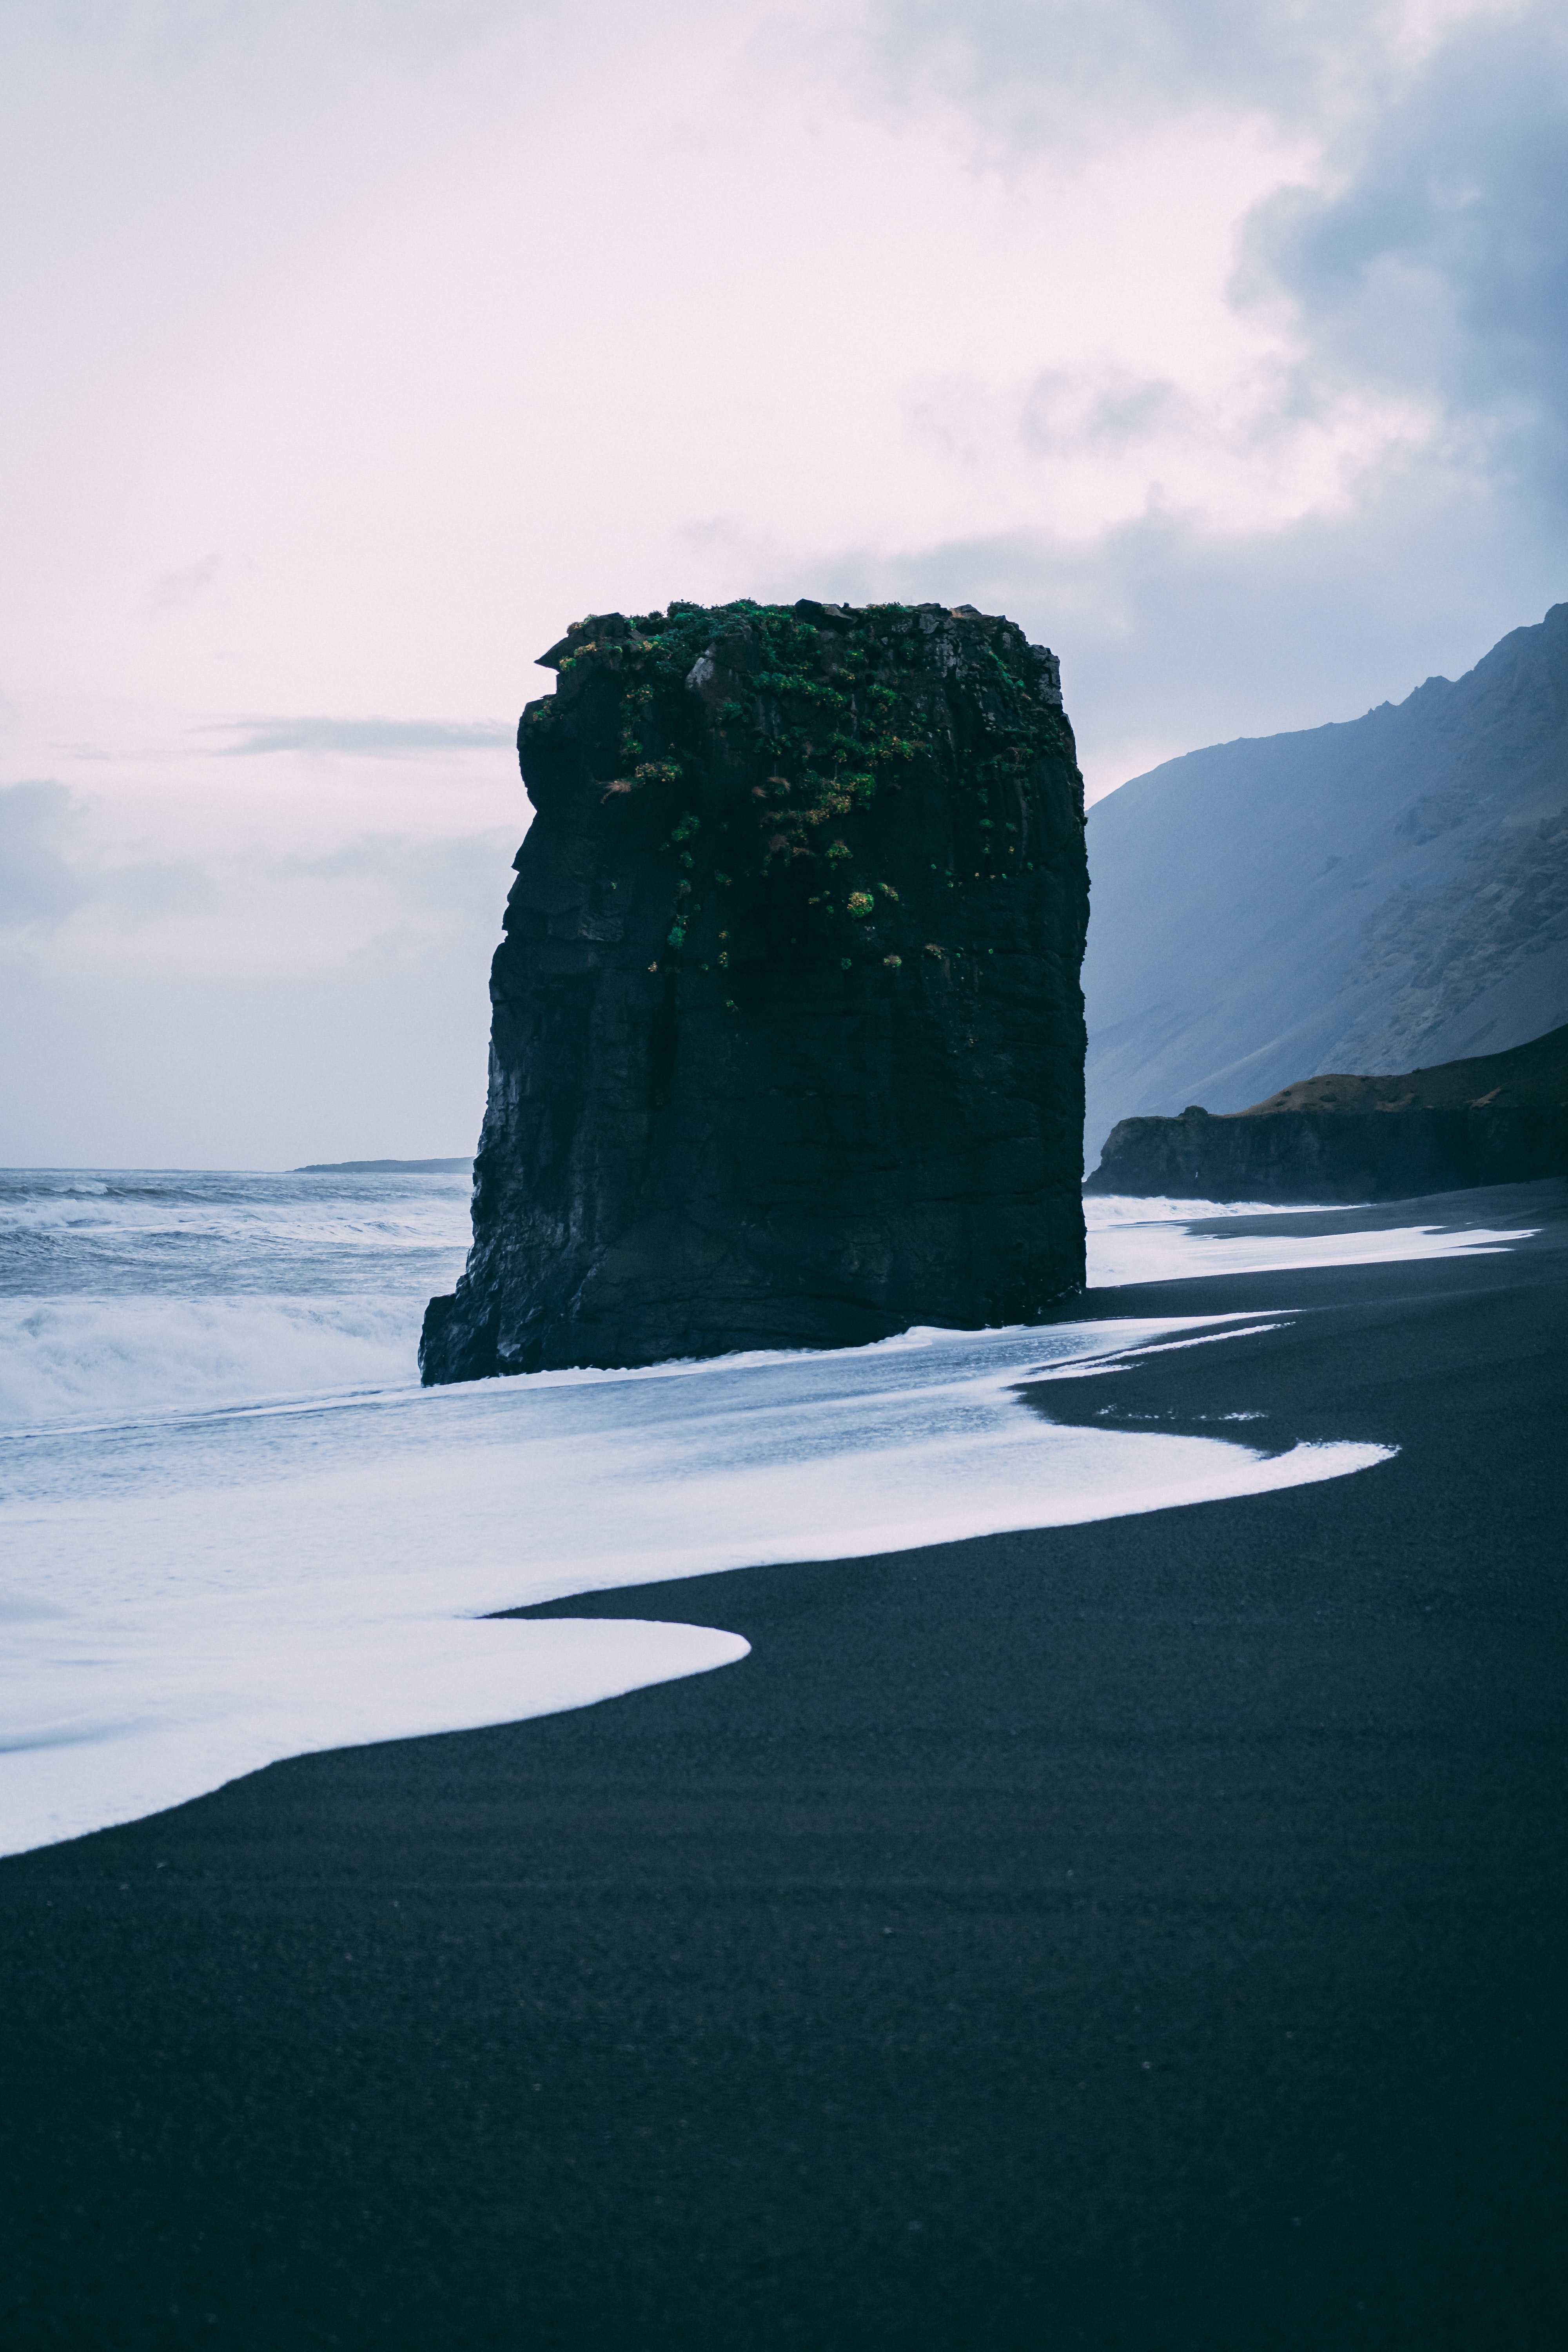
rock, sea, sky, blue, ocean, cliff, formation, coast, headland, coastal and oceanic landforms, promontory, klippe, horizon, terrain, stack, wave, tree, cloud, beach, vacation, mountain, wind wave, sound